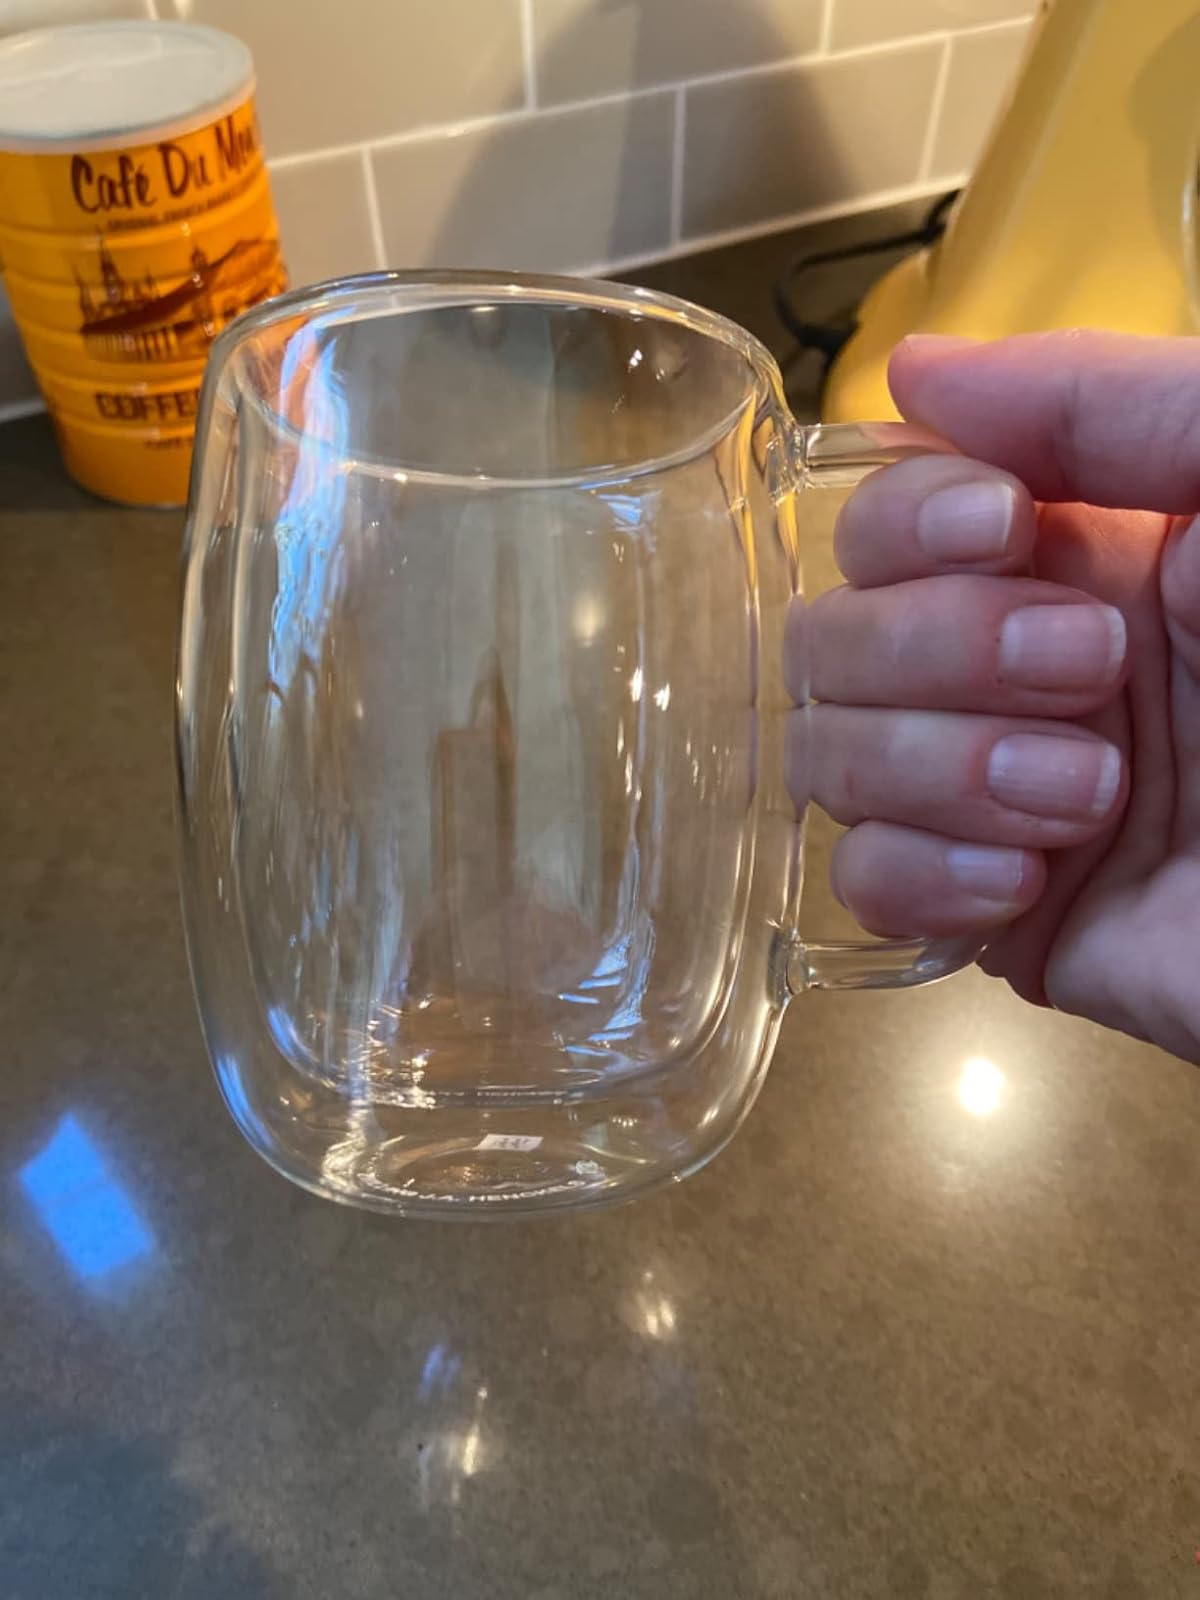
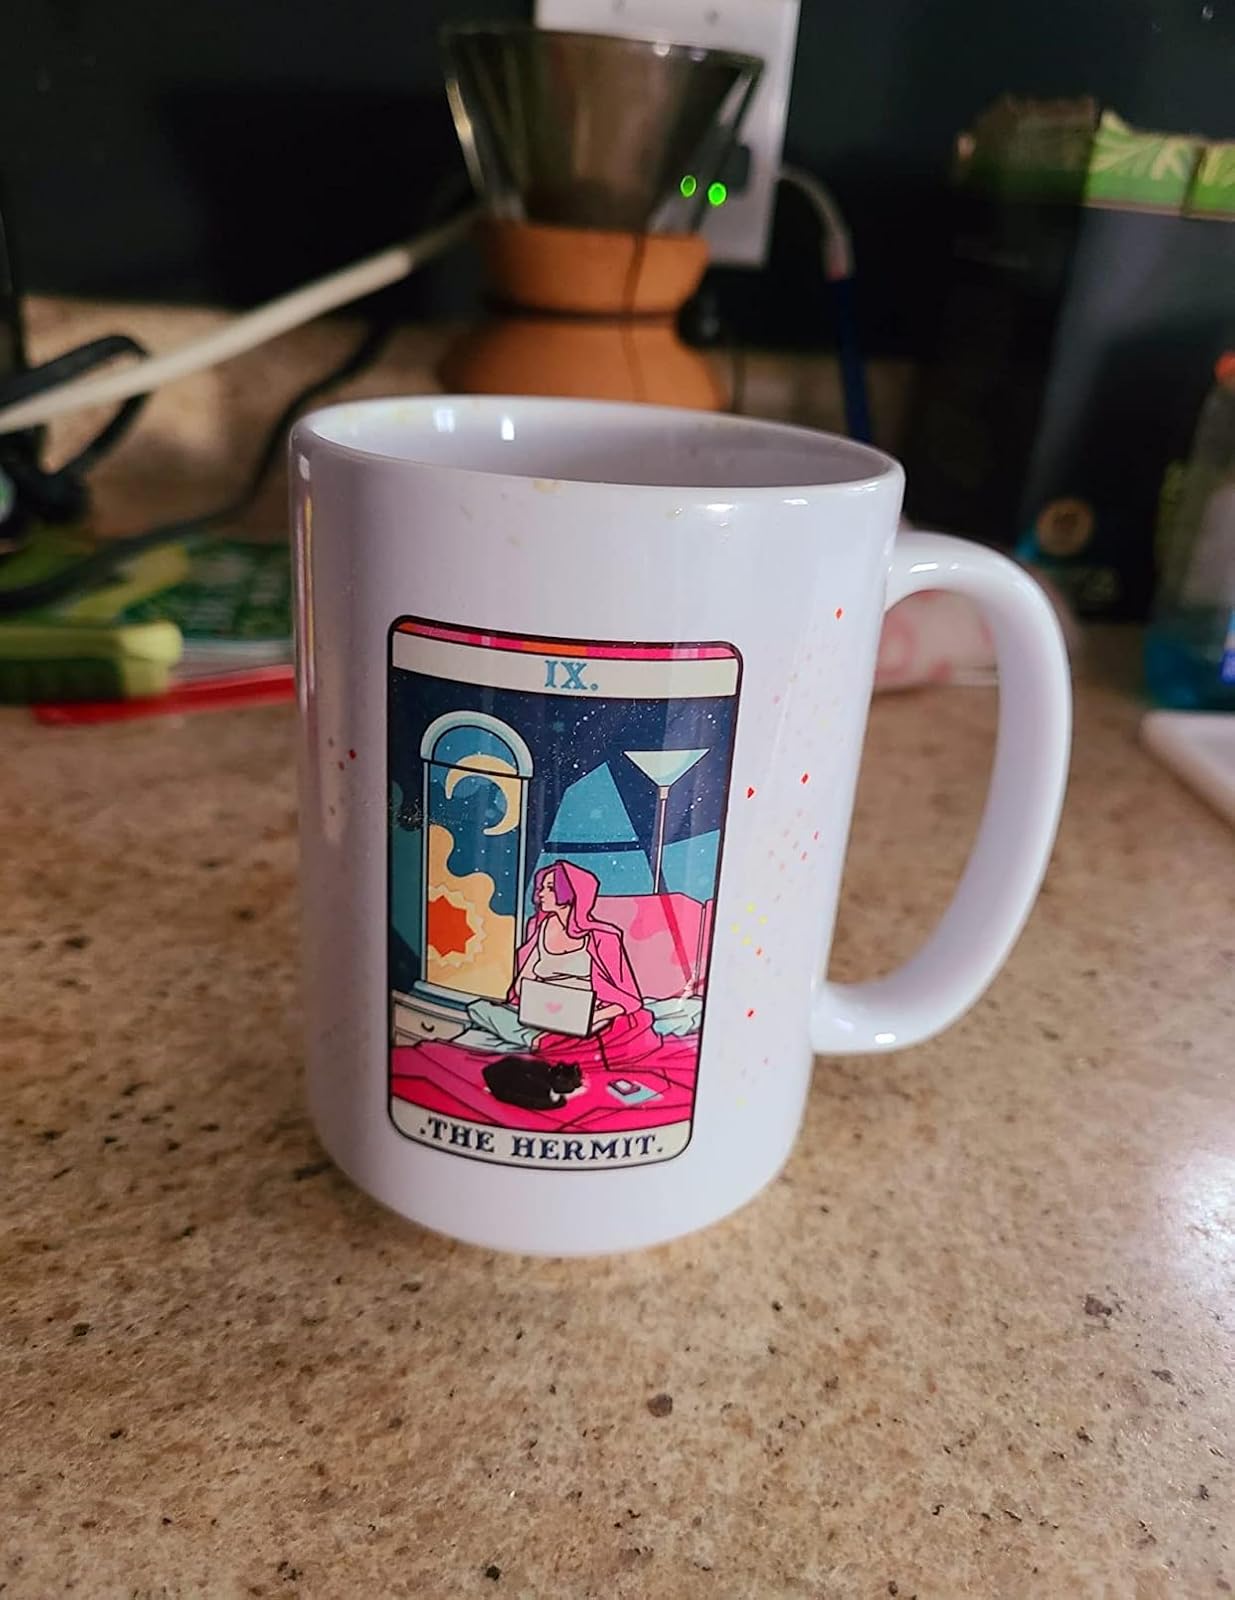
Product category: items_mug
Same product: no